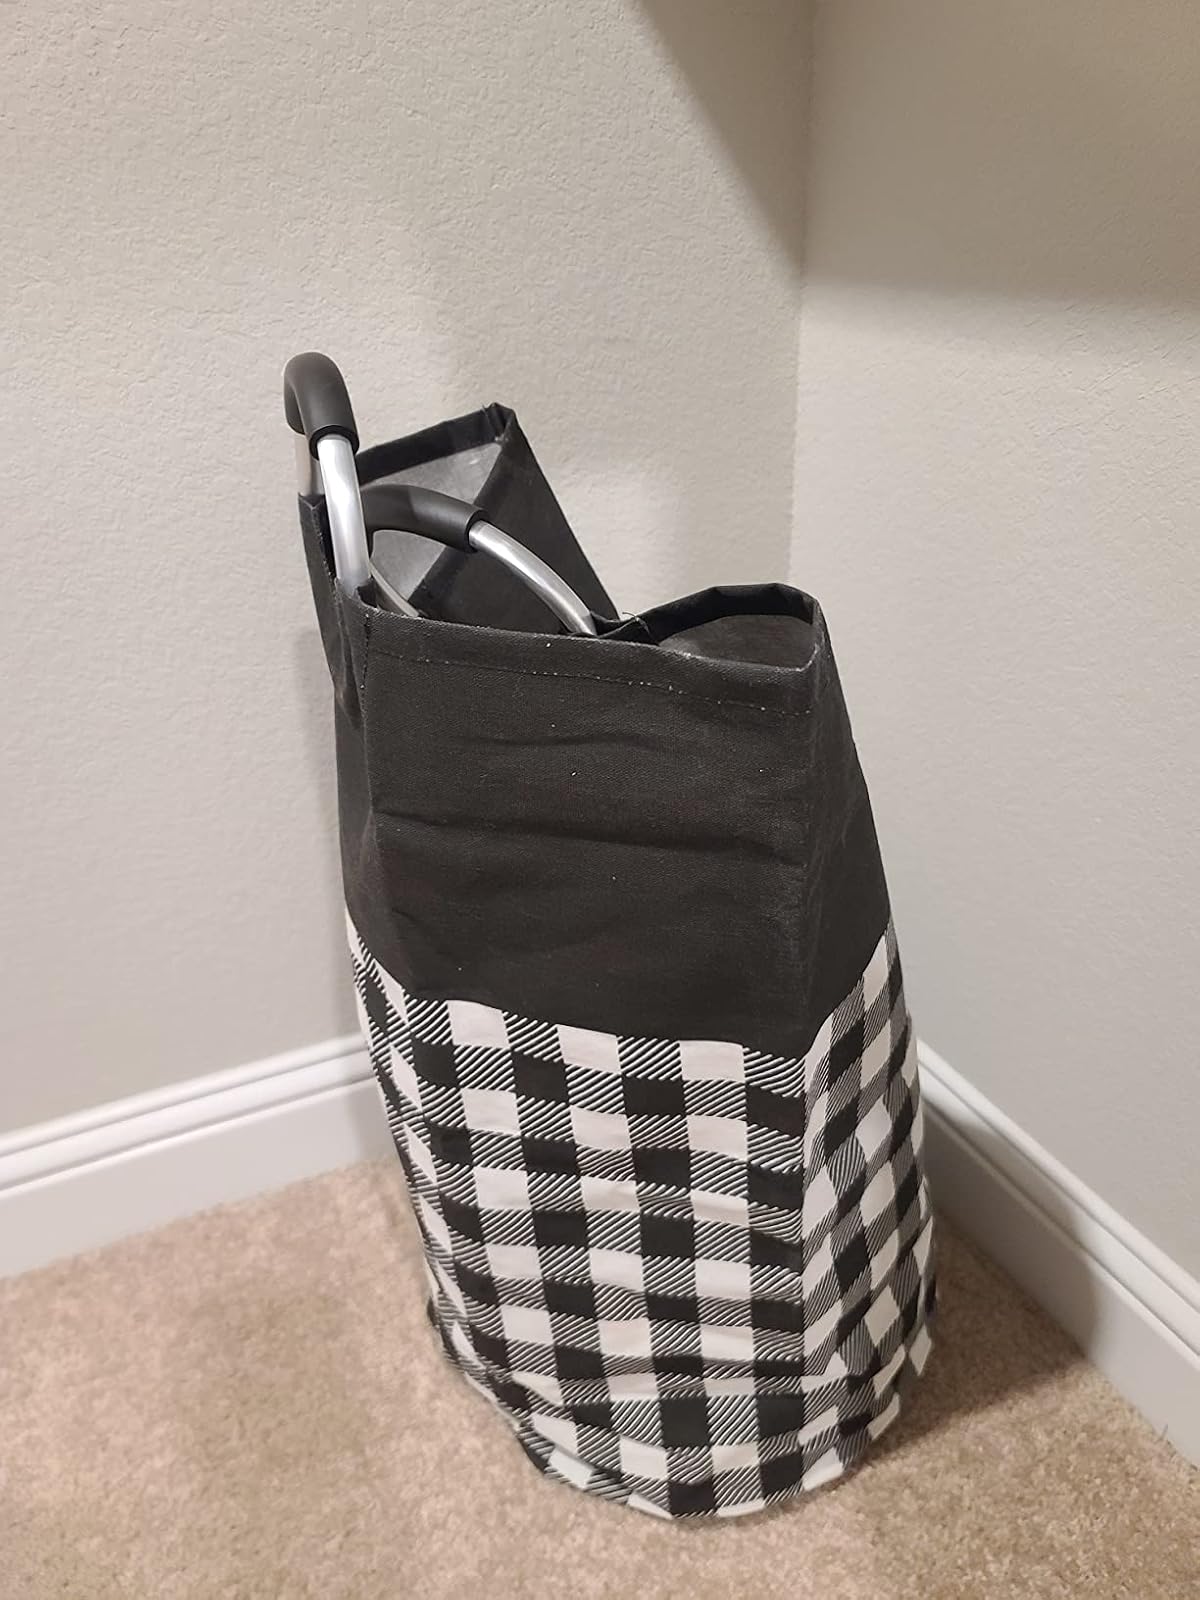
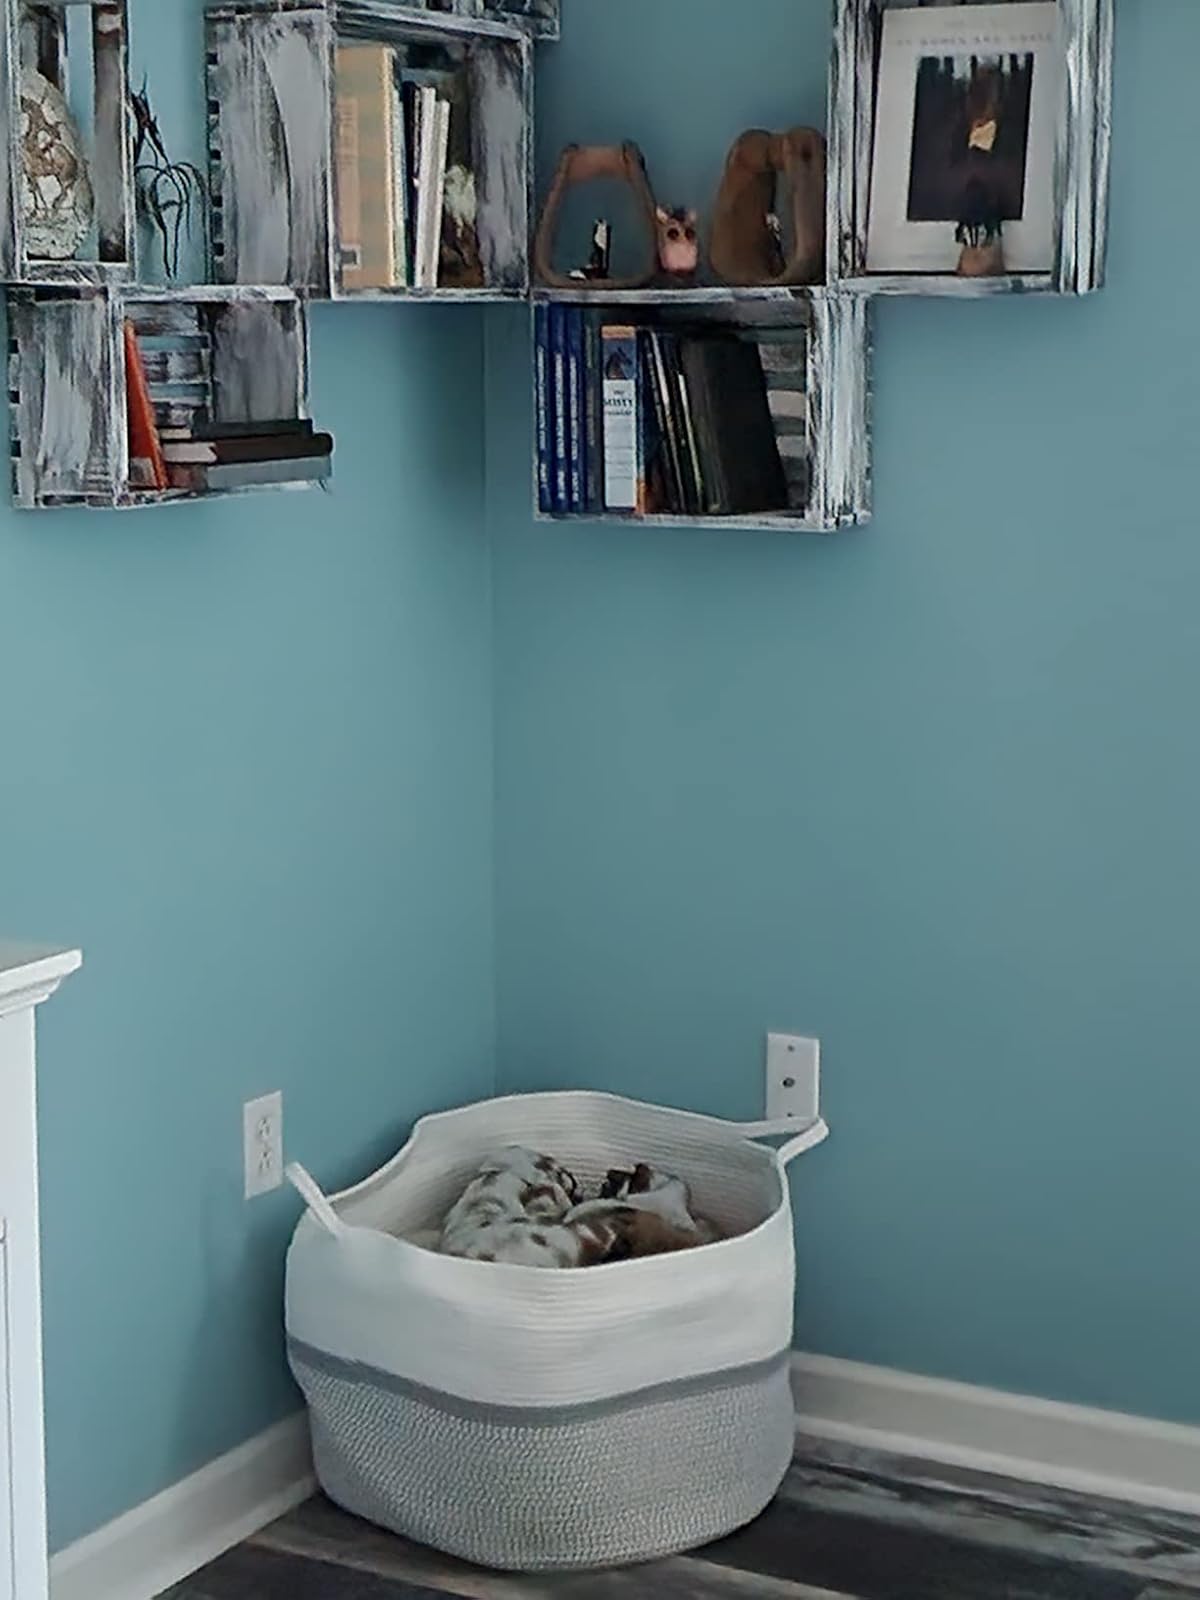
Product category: items_hamper
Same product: no